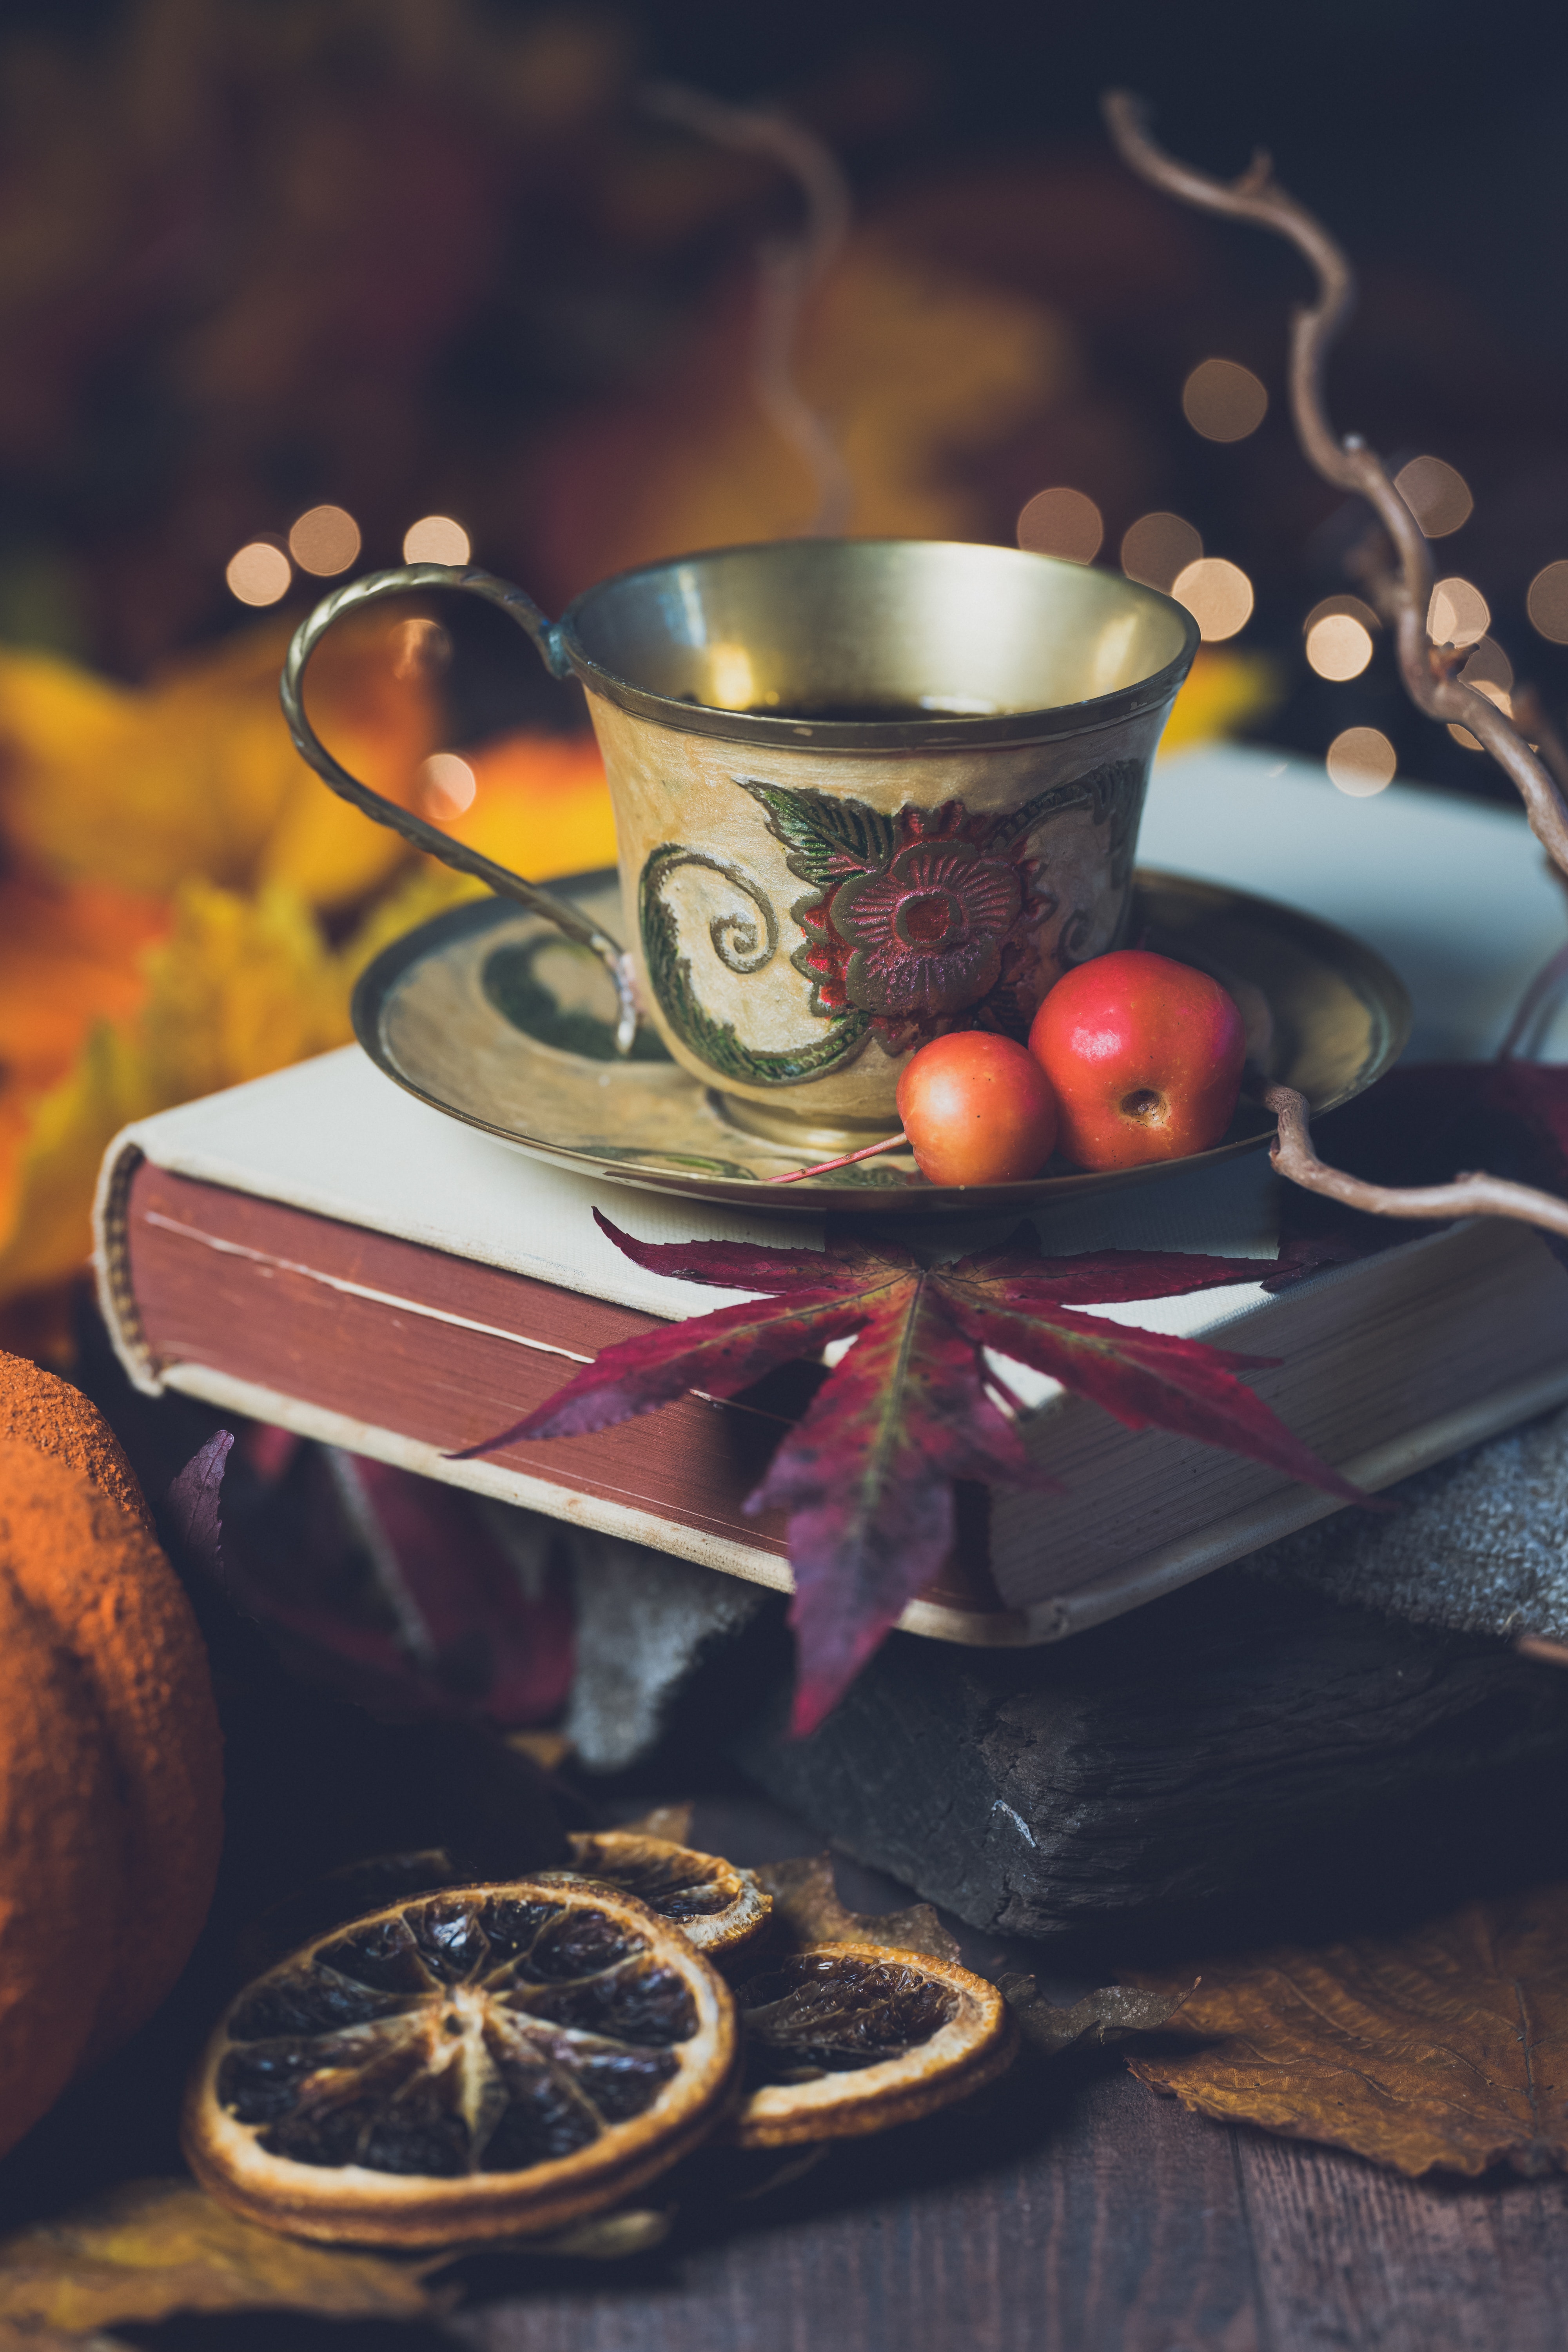
natural, tableware, drinkware, dishware, cup, serveware, teacup, wood, jewellery, porcelain, sweetness, fruit, table, kitchen utensil, spoon, event, plant, metal, still life photography, fashion accessory, automotive tire, still life, art, tablecloth, twig, room, saucer, pottery, body jewelry, natural foods, Household silver, artwork, earthenware, drink, ceramic